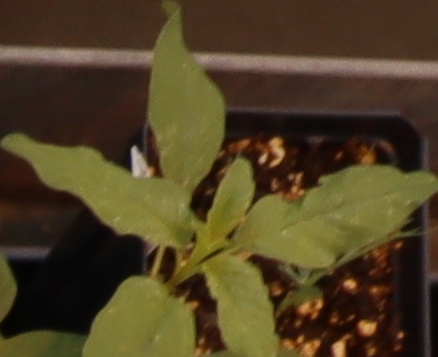
Label: Waterhemp